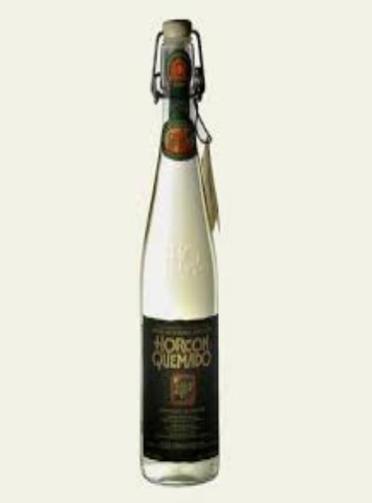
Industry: Food